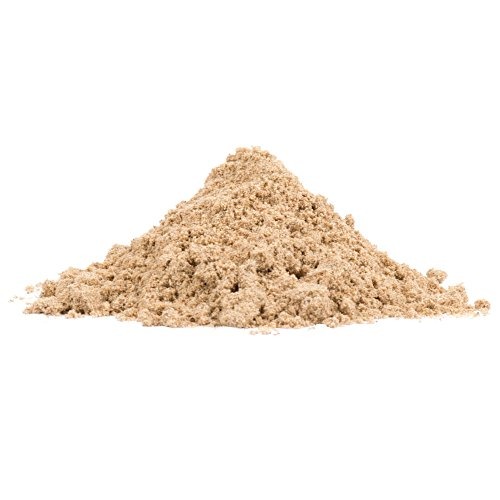
Item Name: Gourmet Ground Cardamom All Natural by Its Delish, Bulk (5 lbs)
Bullet Point 1: Premium Quality and Fresh Ground Cardamom Powder
Bullet Point 2: Bulk bag Its Delish brand
Bullet Point 3: Enhance your culinary experience with bold flavor and vibrant aroma
Bullet Point 4: Sweet and spicy, warm and aromatic, great with meat dishes, curries, sweet potatoes, beans, coffee and teas..
Bullet Point 5: Certified Kosher OU Packaged in the USA No MSG, No Preservatives, All Natural
Product Description: Premium quality and packed fresh ground cardamom powder by Its Delish. Cardamom has a strong, unique taste, with an intensely aromatic, resinous fragrance. Sweet and spicy, warm and aromatic, cardamom adds a distinctive touch to cakes, pastries and breads and is equally compatible with meat dishes, curries, sweet potatoes and beans. It is a common ingredient in Indian cooking. In the Middle East, cardamom powder is used as a spice for sweet dishes, as well as traditional flavoring in coffee and tea. Cardamom is used to a wide extent in savory dishes and often used as a garnish in basmati rice, Indian rice pilaf and other dishes.<p></p>It's Delish was established in 1992 and is located in North Hollywood, California. It's Delish is a food manufacturer and distributor who produces over 500 gourmet food products including licorice, sour belts, taffies, caramels, Jordan almonds, chocolates, nuts, fruits, trail mixes, spices, and the spice blends. It's Delish also produces organics and all natural products. We give you the opportunity to order from the factory direct!<p></p>It’s Delish! prides itself on the four pillars that are at the foundation of everything we do.<p></p>Innovation Quality Value Service
Value: 1.0
Unit: Count

Price: 230